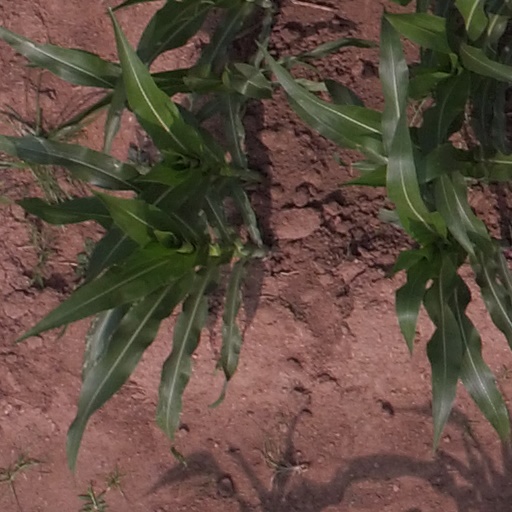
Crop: maize; corn